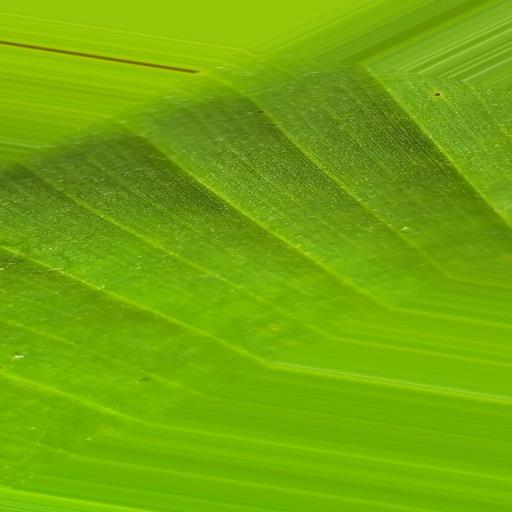
Label: banana_healthy_leaf